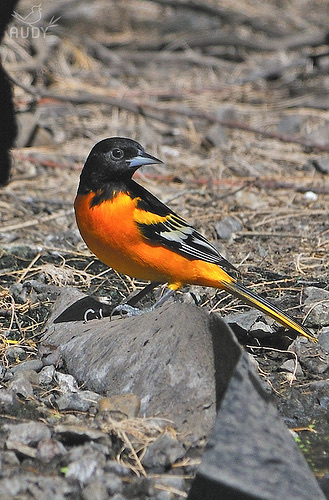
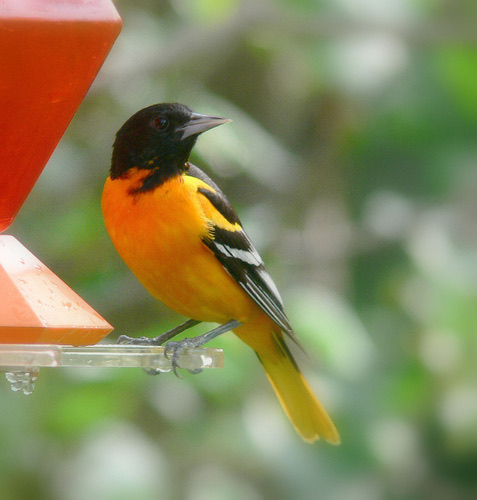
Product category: misc
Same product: yes